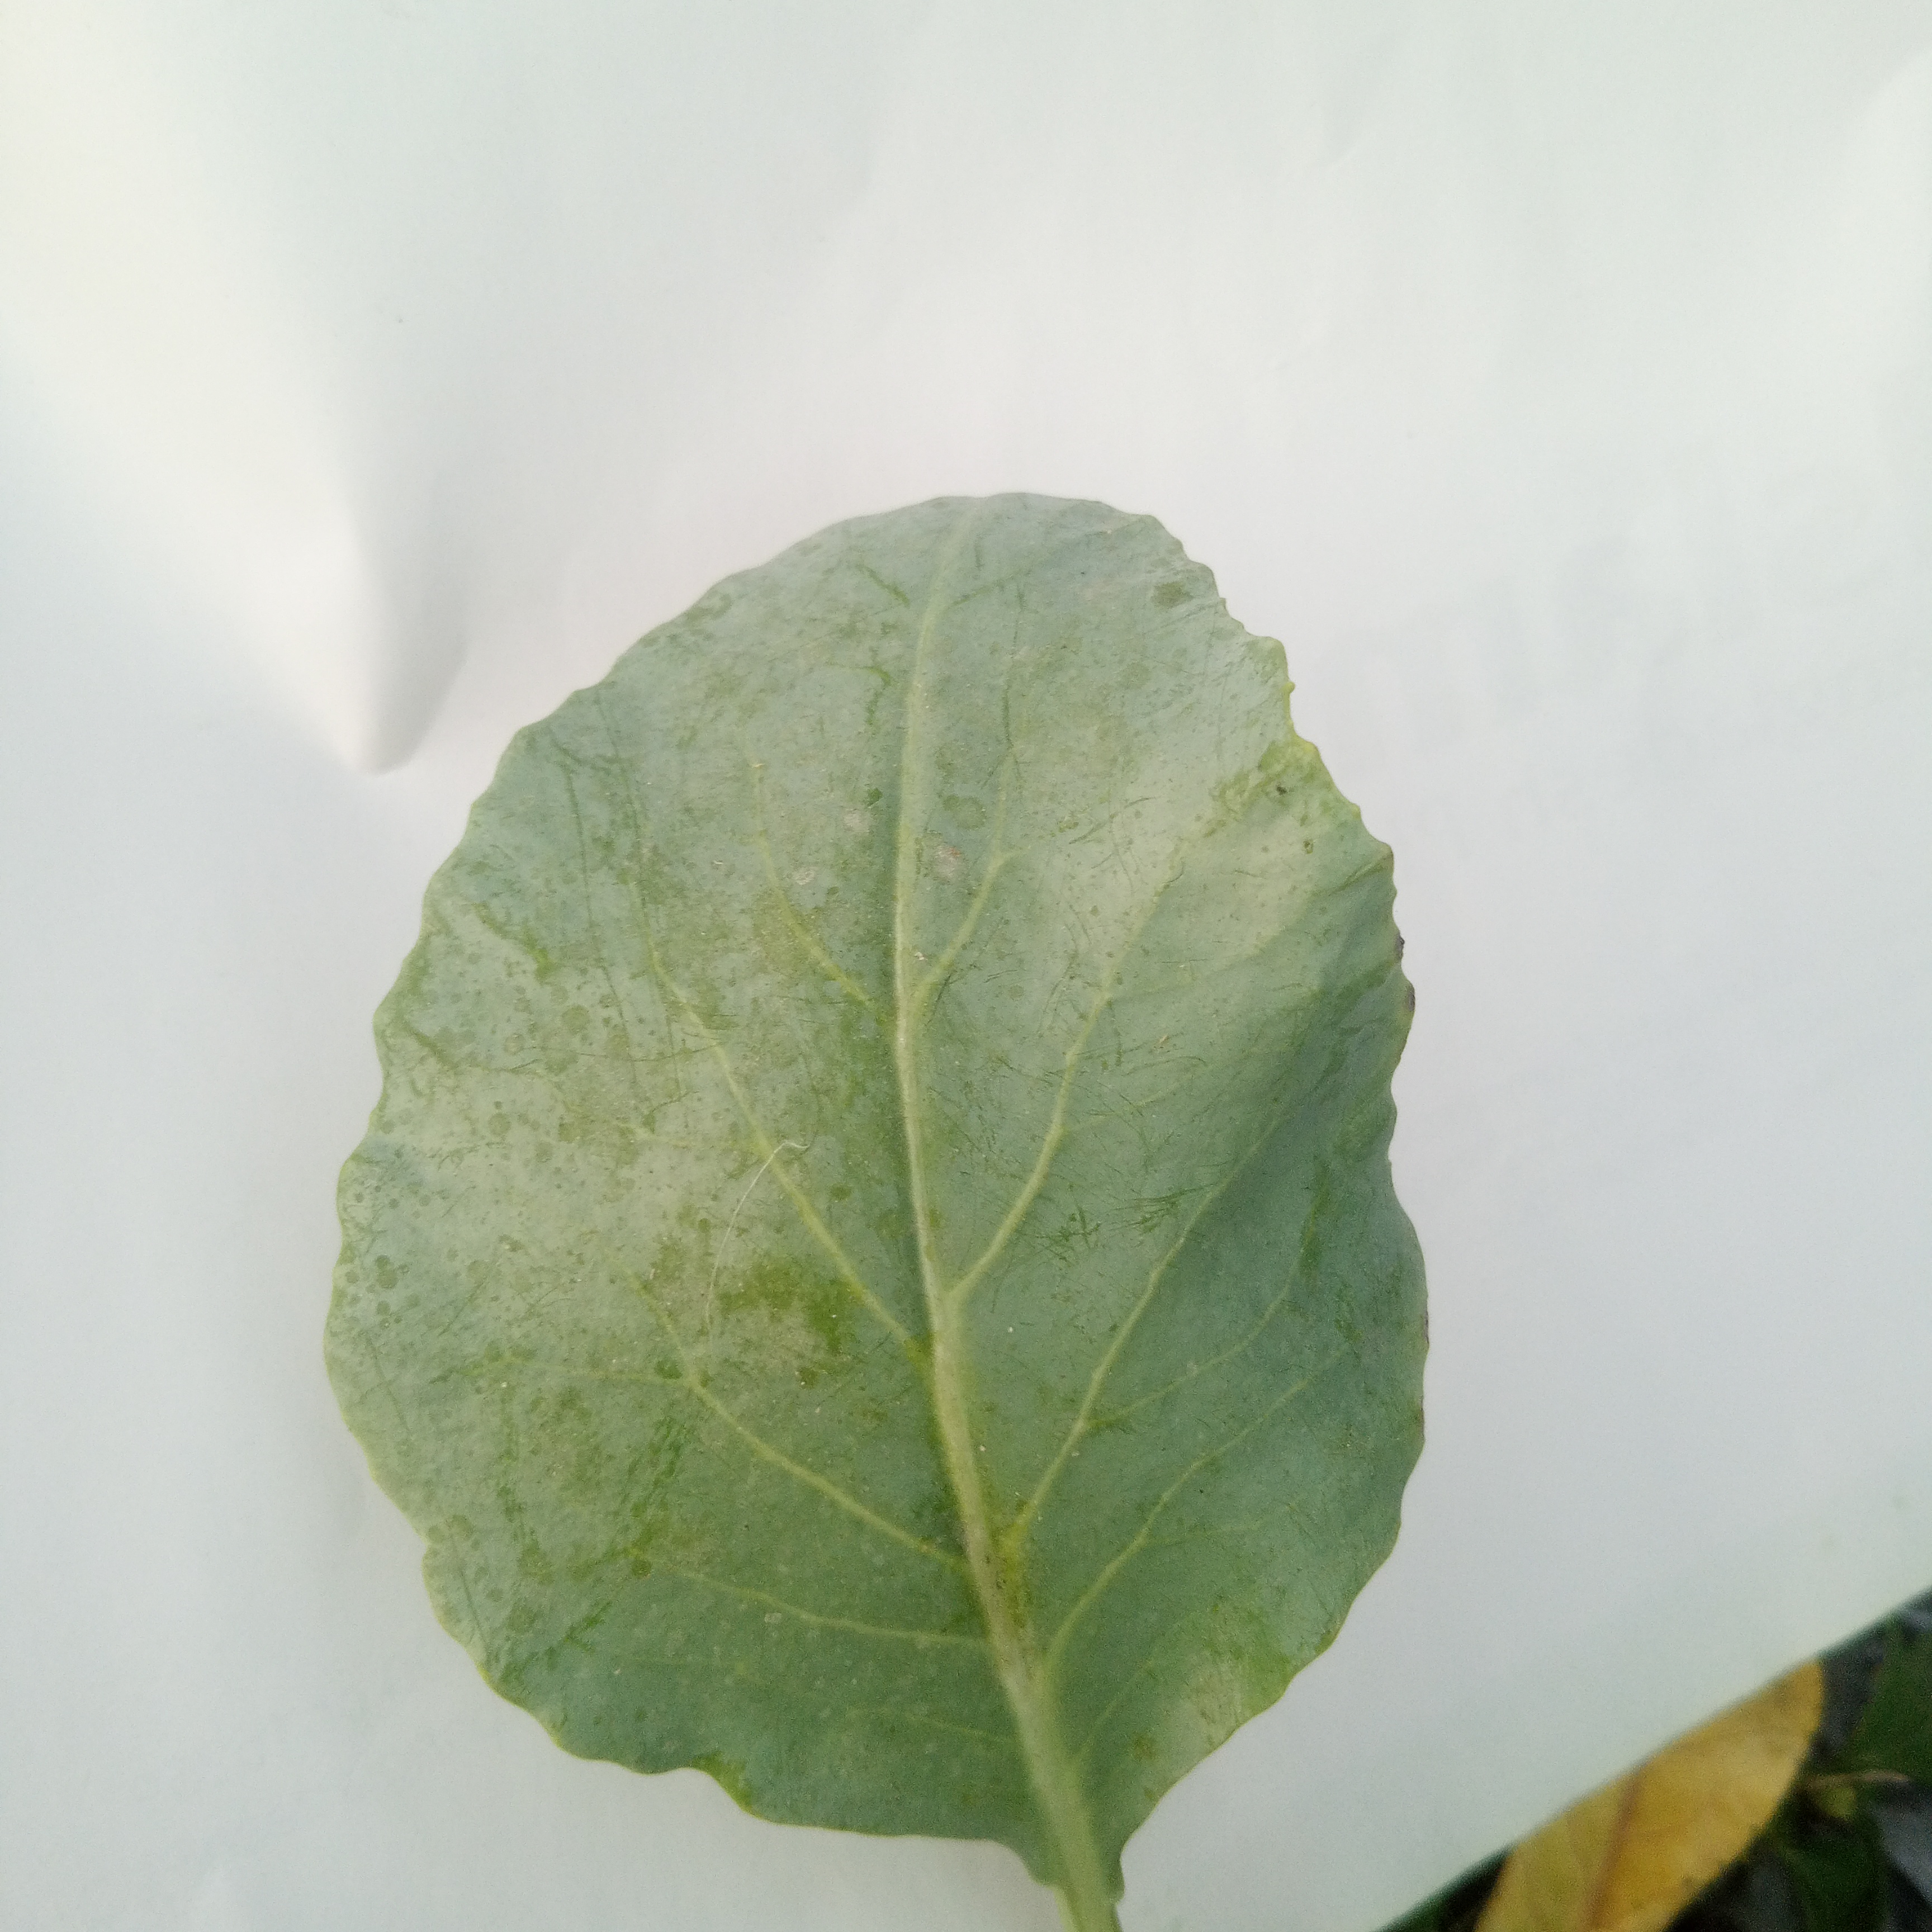
Label: Healthy